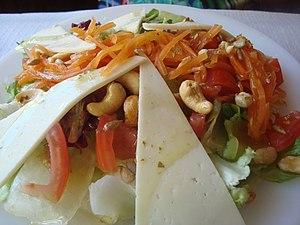
Salade Italiano: Insalata Català: Amanida